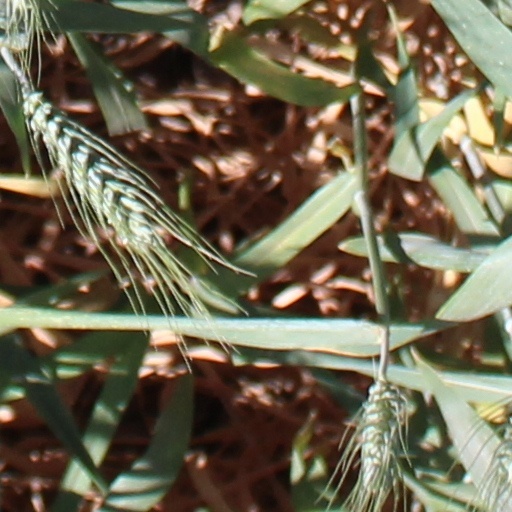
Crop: wheat